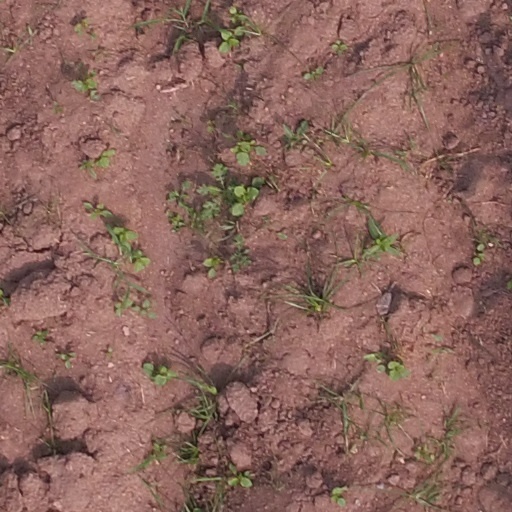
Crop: maize; corn